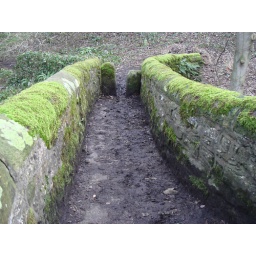
An old bridge across the river Lathkill in the village of Alport, Derbyshire